Tie rod

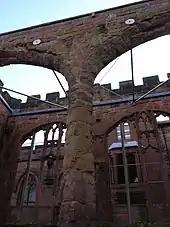
Tie rods and anchor plates in the ruins of Coventry Cathedral

In general, because the ratio of the typical tie rod's length to its cross section is usually very large, it would buckle under the action of compressive forces. The working strength of a tie rod is the product of the allowable working stress and the rod's minimum cross-sectional area.